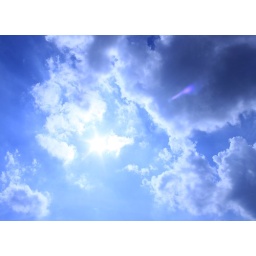
window in the sky